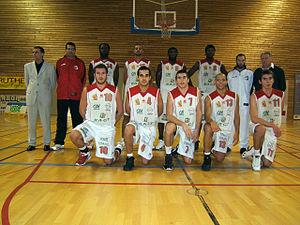
Le Stade Rodez Aveyron Basket, ou SRAB, est un club français de basket-ball évoluant en Nationale masculine 3 championnat de France, basé à Rodez.